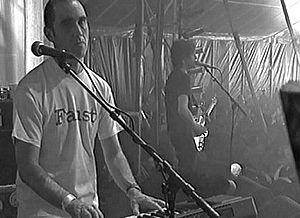
Thighpaulsandra - né Timothy Lewis à Pontypridd - est un artiste composant de la musique électronique d'influence progressive.